Dollmaker (character)

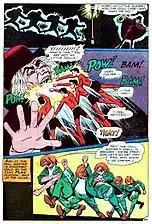
Marcel Mannequin (a.k.a. the Dollmaker I) as he appears in the pages of "Plastic Man" (vol. 2) #10.

The first character to use the name "the Dollmaker" was Marcel Mannequin, an extremely talented dollmaker who uses his own sentient mechanical dolls to commit crimes. He fought against Plastic Man at the time when he had previously given a blood transfusion to Gordon K. Trueblood. Plastic Man managed to defeat the Dollmaker at Madame DeLute's high society party.